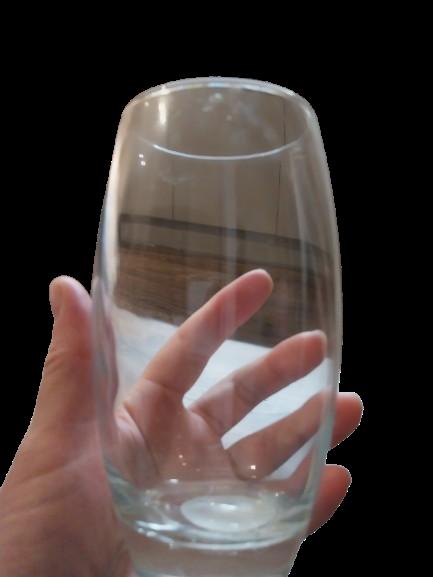
Waste category: glass